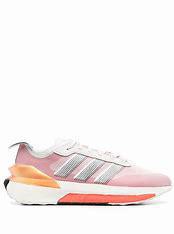
Brand: Adidas
Model: Avryn